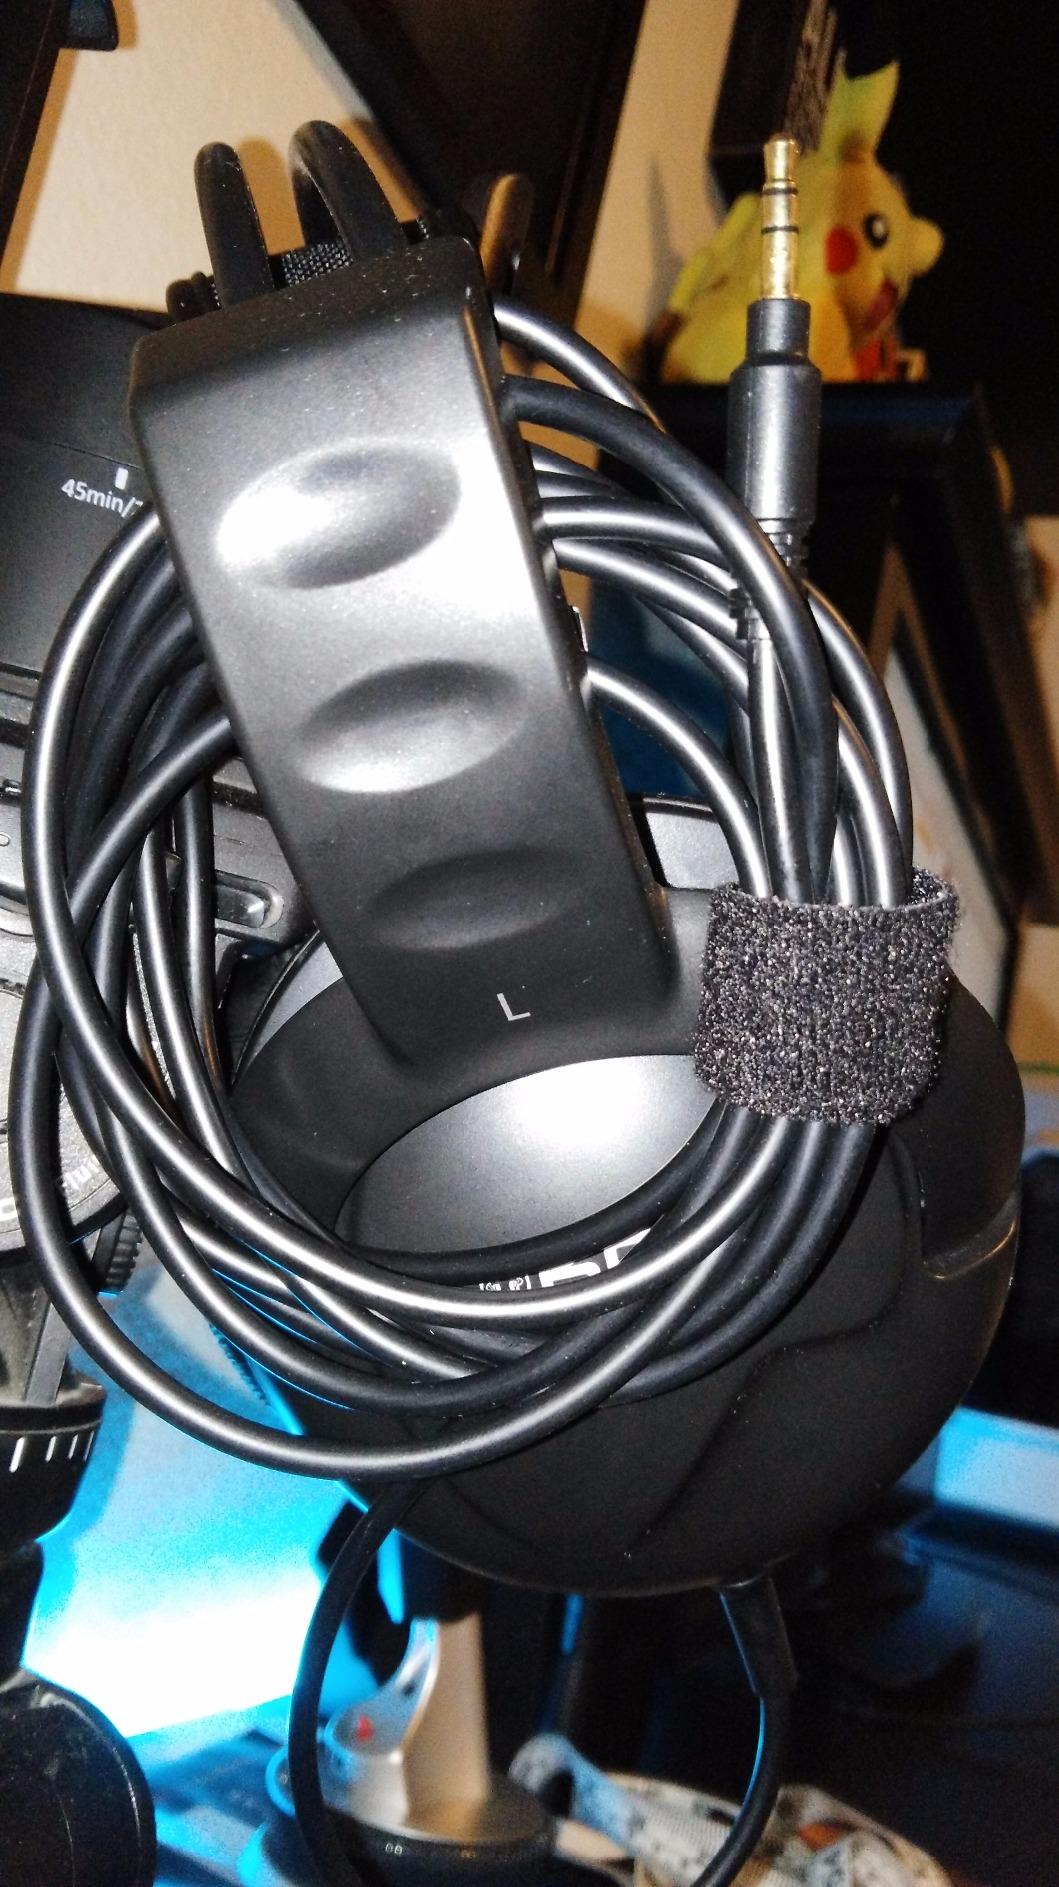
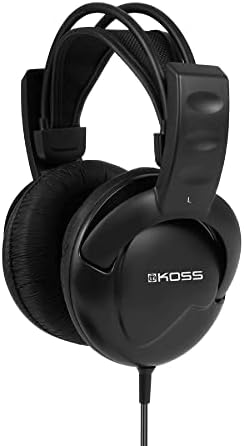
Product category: headphones
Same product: yes